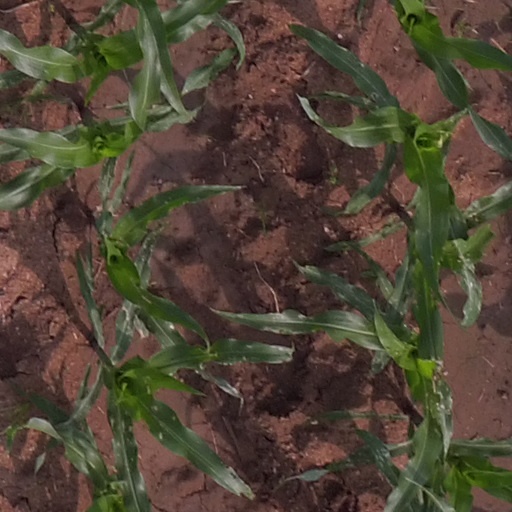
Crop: maize; corn